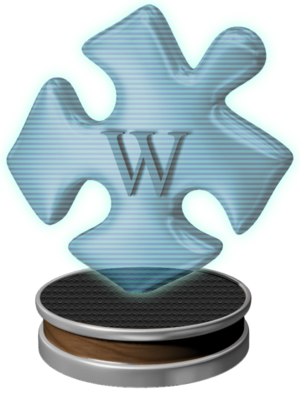
Icône du Wikiconcours